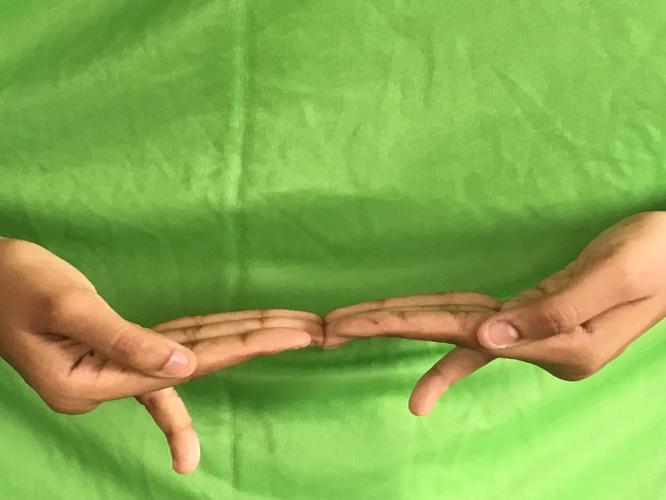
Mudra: Khatva
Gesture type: double_hand